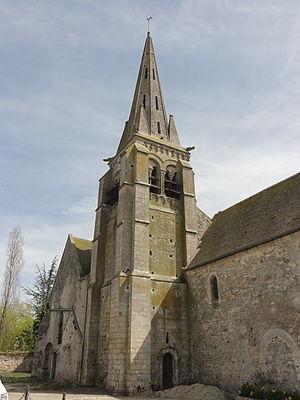
L'église Saint-Caprais-et-Saint-Vincent est une église catholique paroissiale située à Auger-Saint-Vincent, dans l'Oise, en France. Ses origines remontent au moins aux années 930 / 940, quand Raoul II de Vexin donne le patronage de la cure au prieuré Saint-Arnoul de Crépy-en-Valois. Une petite église romane est construite au premier quart du XIIᵉ siècle, et des éléments de sa nef et de son chœur sont englobées dans la construction actuelle. À partir du milieu du XIIᵉ siècle et jusqu'au début du XIIIᵉ siècle, puis à la fin du XVᵉ siècle et au milieu du XVIᵉ siècle, l'église est agrandie à six reprises, et le plus souvent, les adjonctions ne portent que sur une seule travée, de sorte que l'édifice actuel est d'une complexité déconcertante. À l'extérieur, il offre toutefois une image assez harmonieuse, car les différentes campagnes de construction sont pour la plupart très rapprochées, si bien que les ruptures stylistiques trop évidentes sont évitées. Le clocher du milieu du XIIᵉ siècle est imposant, et coiffé d'une élégante flèche de pierre.